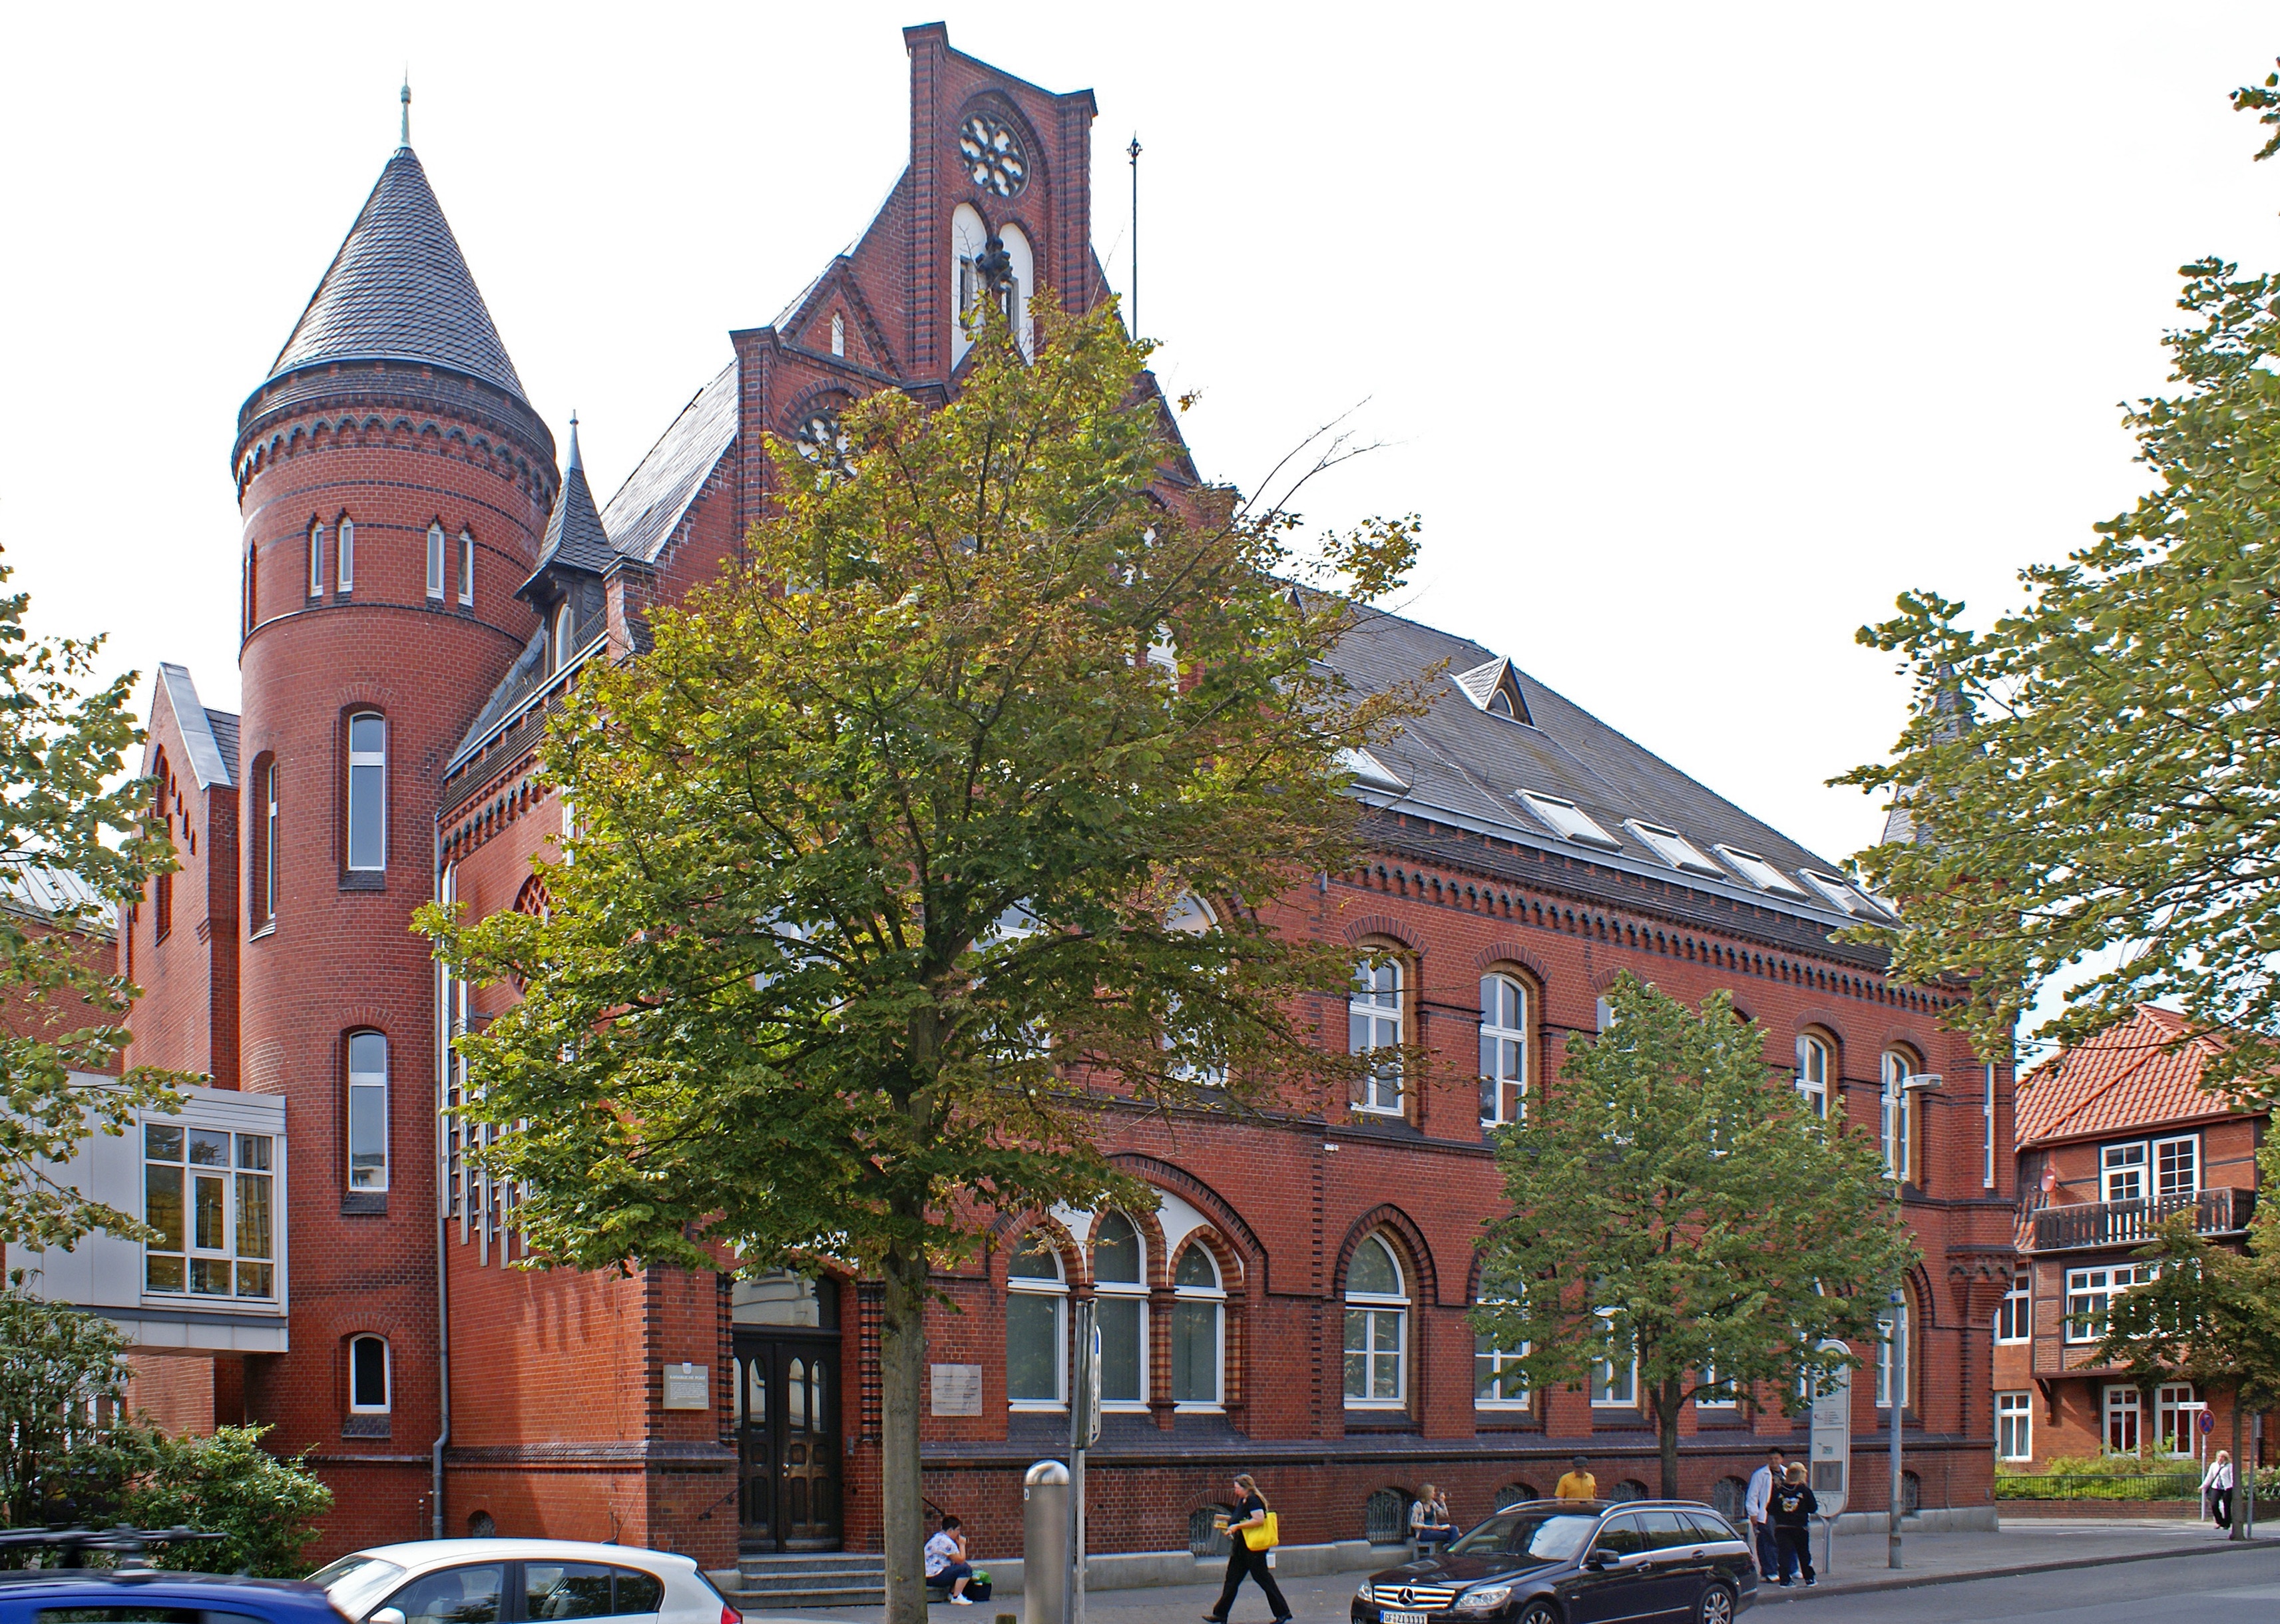
post, town, building, city, home, downtown, plaza, landmark, facade, church, place of worship, university, school, campus, estate, courthouse, neighbourhood, old post office, residential area, uelzen